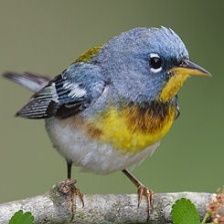
Species: NORTHERN PARULA
Scientific name: SETOPHAGA AMERICANA